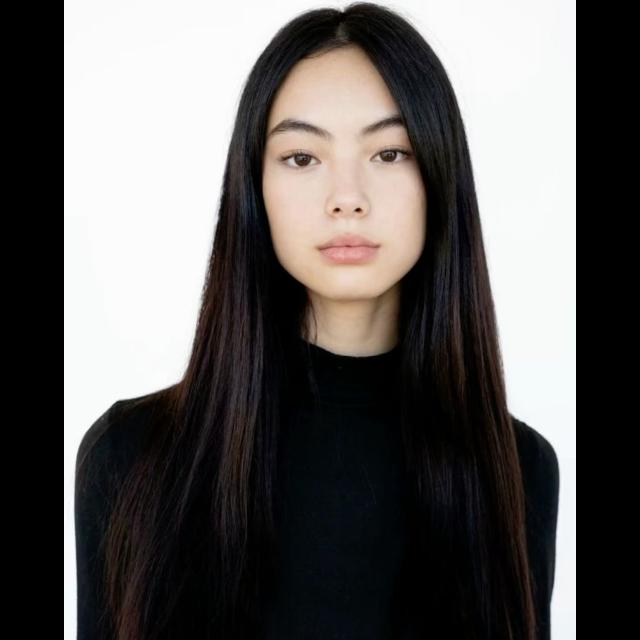
Portrait style: Real Portrait